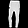
Label: Trouser